197th Air Refueling Squadron

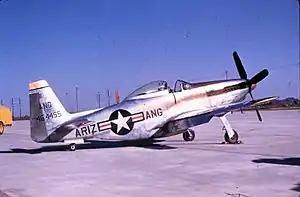
197th Fighter Squadron F-51H Mustang, AF Ser. No. 44-64455

The wartime 412th Fighter Squadron was reactivated and re-designated as the 197th Fighter Squadron, and was allotted to the Arizona Air National Guard, on 24 May 1946. It was organized at Luke AFB, Arizona and was extended federal recognition on 12 December 1946. The 197th Fighter Squadron was entitled to the history, honors, and colors of the 412th. The squadron was equipped with F-47D Thunderbolts and was allocated to the Fourth Air Force, Continental Air Command by the National Guard Bureau.